Weber State Wildcats men's basketball

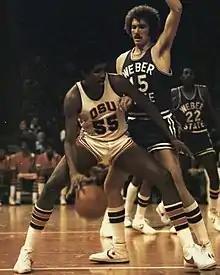
Weber v OSU game in 1976–77 season

The Wildcats have appeared in 16 NCAA Tournaments, with a combined record of 6–17. Two of those wins are among the biggest upsets in NCAA Tournament history. In 1995, No. 14-seeded Weber State upset third-seeded Michigan State.